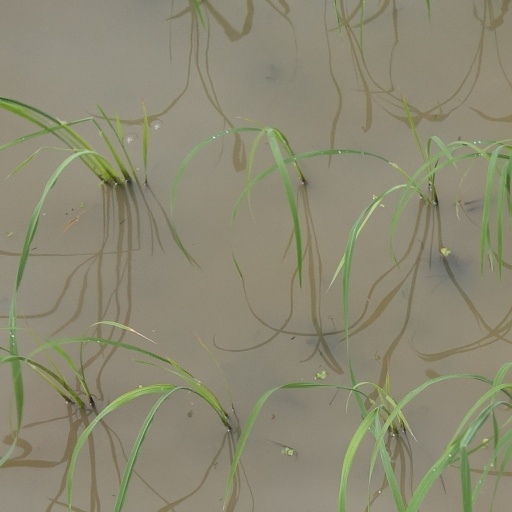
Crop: rice